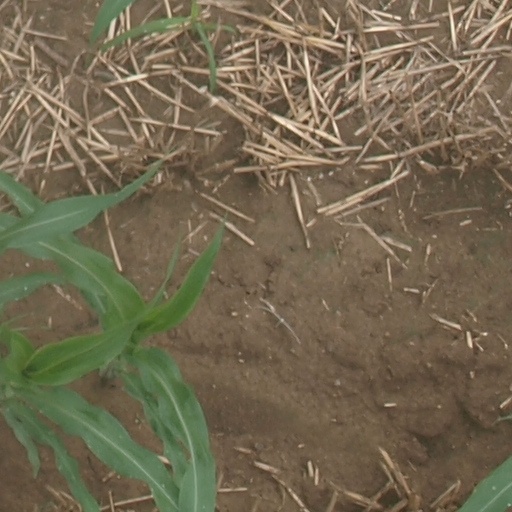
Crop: maize; corn